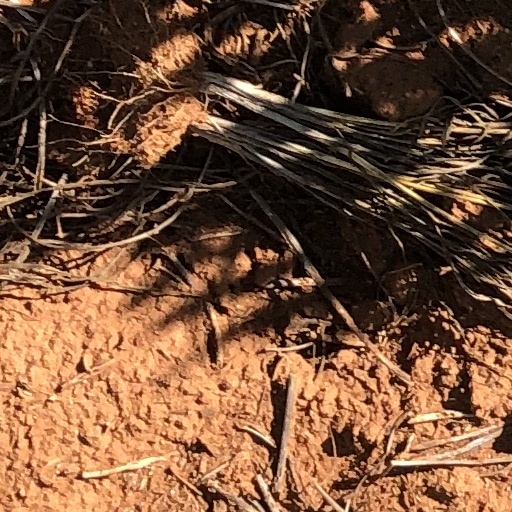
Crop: wheat